Henson horse

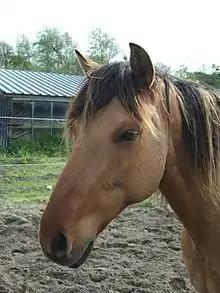
Henson head

The Henson has between 25% and 50% Fjord blood and measures between . As a result, it looks a lot like the Fjord, but is slightly taller and more slender. It is well-structured but not heavy. Its phenotype has well-marked features even though the relatively recent creation of this breed led to a certain lack of homogeneity. It is ranked among the 23 most beautiful horse breeds in the world by the "Cheval Pratique", a French equine magazine.